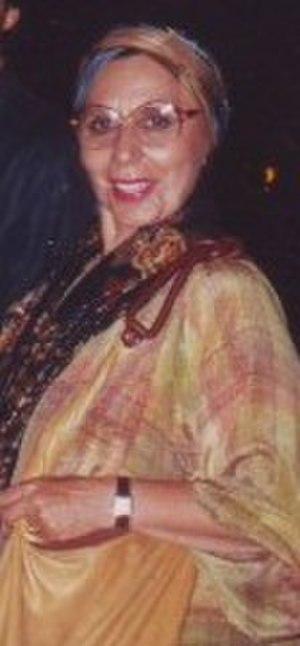
Alice Sapritch, actrice française.
Alice Sapritch, née le 29 juillet 1916 à Ortaköy, dans ce qui constituait à l'époque l'Empire ottoman, et morte le 24 mars 1990 à Paris, est une actrice et chanteuse d'origine arménienne naturalisée française.